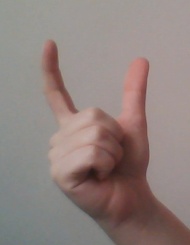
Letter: nun